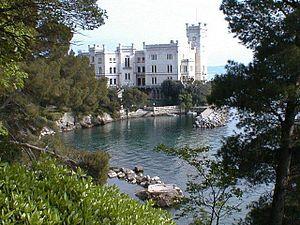
Trieste [tri.ˈɛsː.te] est une ville italienne située au pied des Alpes dinariques sur la mer Adriatique au bord du golfe de Trieste et de la baie de Muggia, à proximité de la frontière italo-slovène. Elle est le chef-lieu de la région autonome de Frioul-Vénétie Julienne et de la province de Trieste.